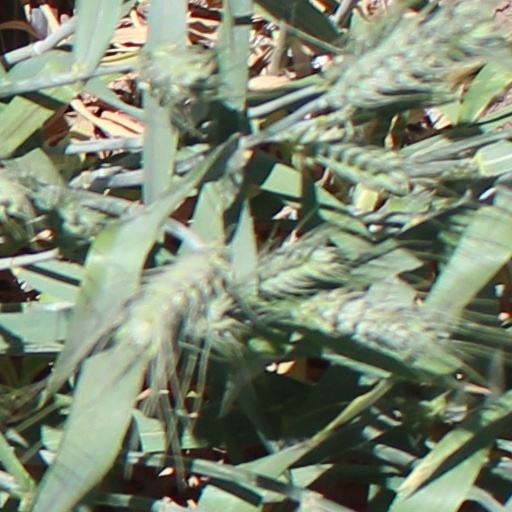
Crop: wheat